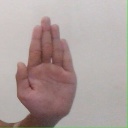
अक्षर: ध